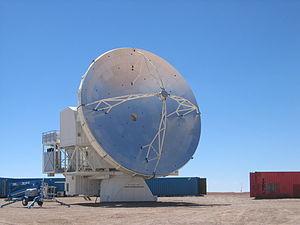
radiotélescope APEX sur le plateau de Chajnantor (5100 m) du projet ALMA.
L'institut Max-Planck de radioastronomie est un des 80 instituts de recherche la société Max-Planck. Il est situé à Bonn dans le Land de Rhénanie-du-Nord-Westphalie en Allemagne. Il fut fondé en 1966.